Don McLean

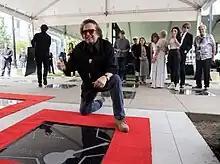
Don McLean inducted into the Music City Walk of Fame

On November 22, 2022, McLean was inducted into the Musicians Hall of Fame and Museum in Nashville, Tennessee.